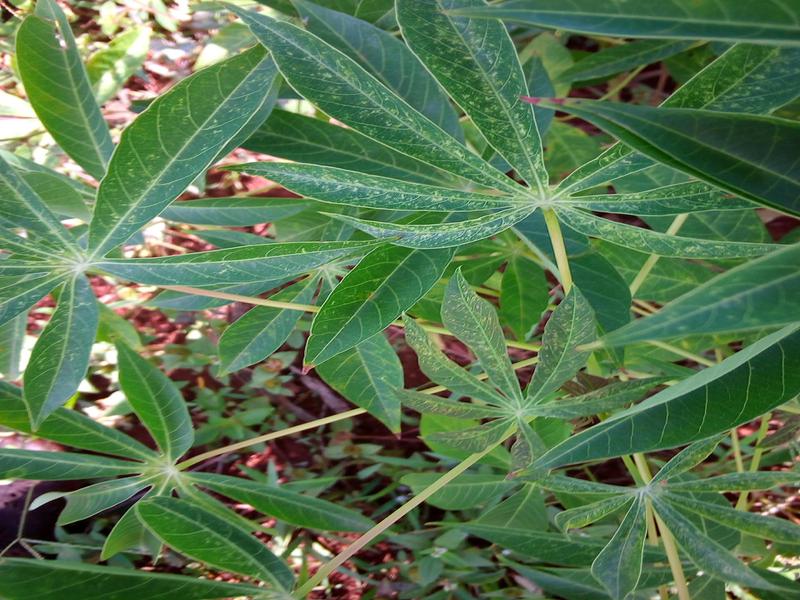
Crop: cassava
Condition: green_mottle